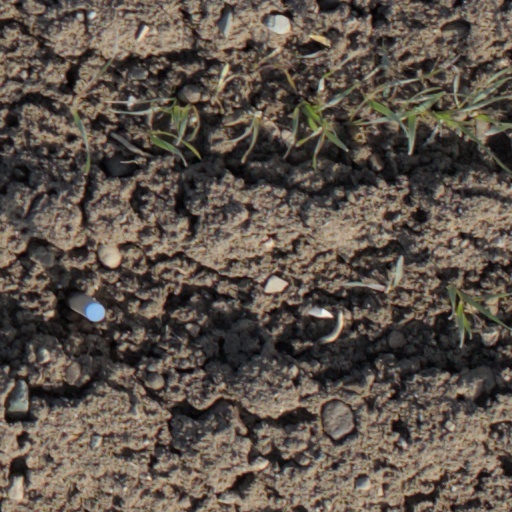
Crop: wheat